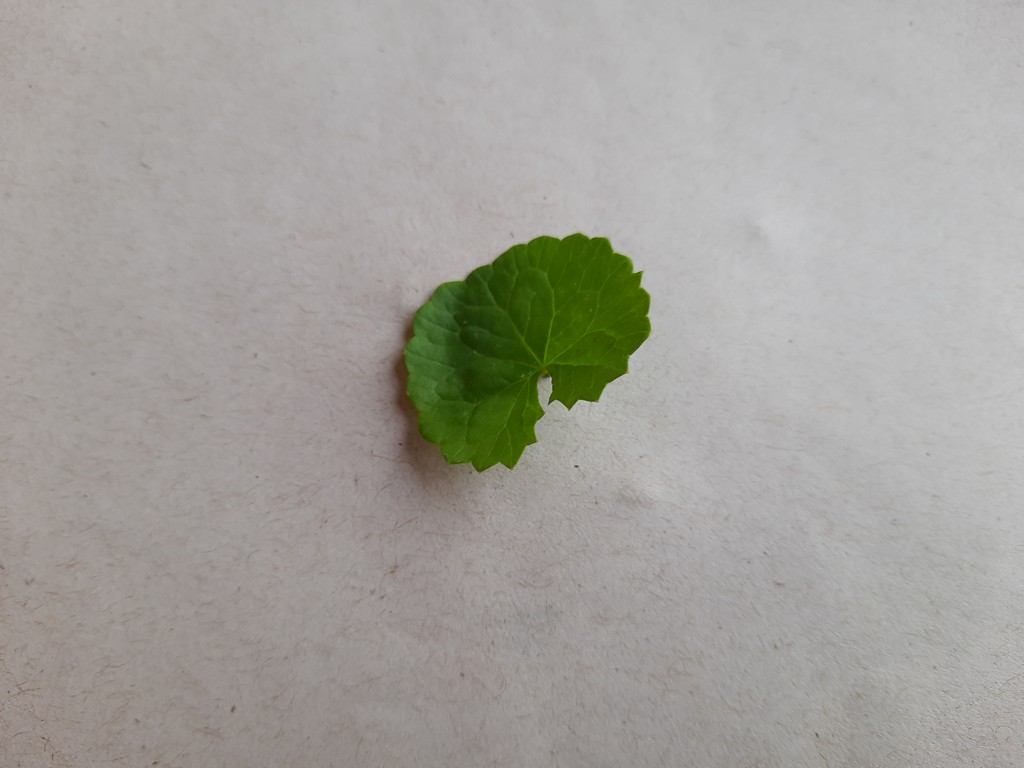
Label: Healthy